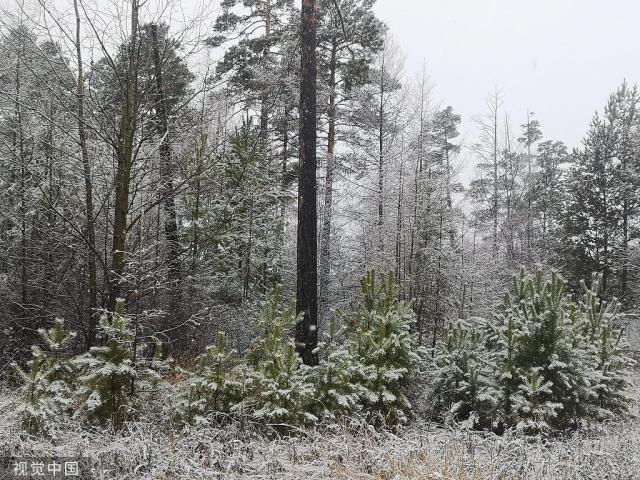
Weather: snow or frosty